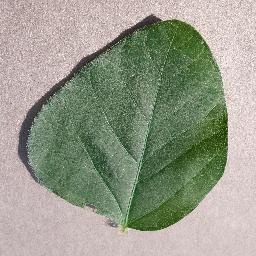
Label: Soybean___healthy